Loach

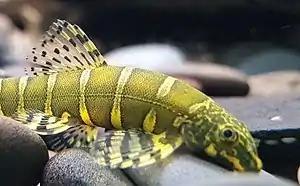

Cobitoidei is a suborder within the order Cypriniformes, one of the most diverse groups of vertebrates. The order is commonly known as "minnows, carps, loaches, and relatives," and has included the suckers (Catostomidae) and algae eaters (Gyrinocheilidae), these are now regarded as separate suborders, the Gyrinocheiloidei and the Catostomoidei. Members of the latter family, which contains only a single genus "Gyrinocheilus", are sometimes referred to as sucking loaches. It is uncertain if Gyrinocheilidae, or a clade containing both Gyrinocheilidae and Catostomidae, is sister to Cobitoidei.